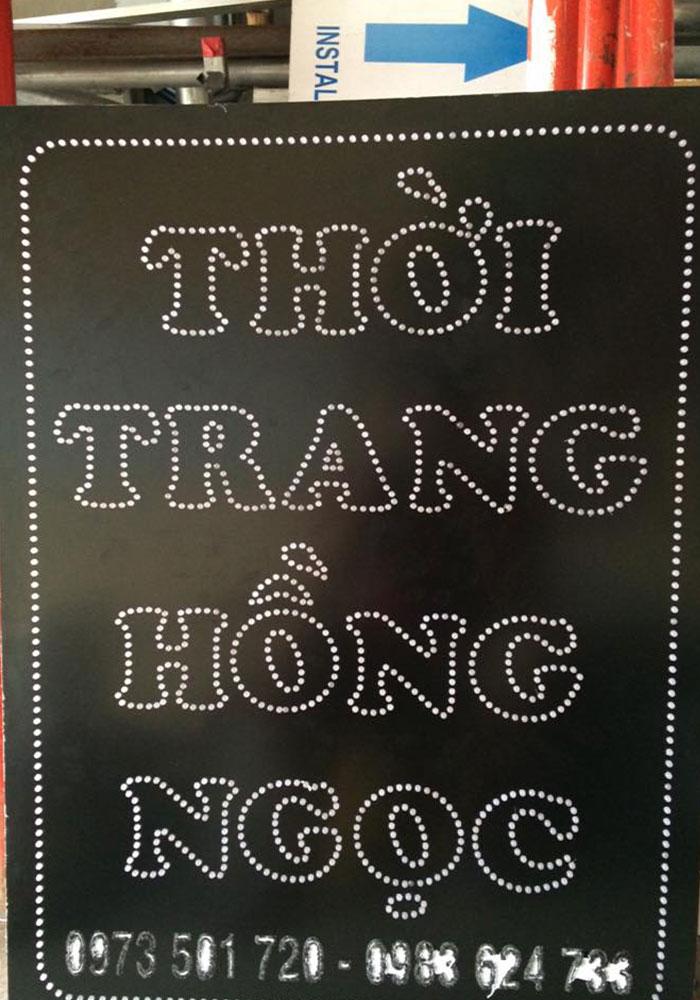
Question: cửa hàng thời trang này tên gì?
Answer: hồng ngọc